String Quintet No. 5 (Mozart)

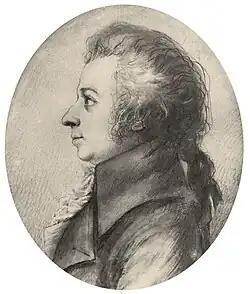
Stock's 1789 miniature of Mozart

The String Quintet No. 5 in D major, K. 593 was written by Wolfgang Amadeus Mozart in 1790. Like all of Mozart's string quintets, it is a "viola quintet" in that it is scored for string quartet and an extra viola (two violins, two violas and cello).